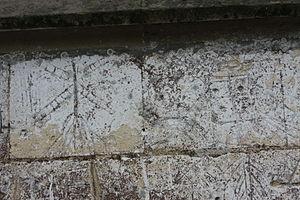
Grafitti sur l'église Marie Madeleine d'Acheux en Vimeu représentant un moulin, XVIe-XVIIIe siècle?
Acheux-en-Vimeu est une commune française située dans le département de la Somme en région Hauts-de-France.